Bartlet for America

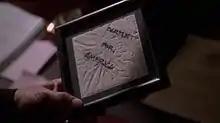
The "Bartlet for America" cocktail napkin and slogan has seen significance and reprisal beyond the episode it was featured in.

The tagline "Bartlet for America" and the napkin have seen enduring significance since the show's airing, with "Vulture" referring to the episode as, in part, "the saga of the fateful napkin". The "Nevada Independent" writes that when then-Congresswoman Jacky Rosen was "fairly certain" that she would campaign in the 2018 United States Senate election in Nevada, she asked her daughter about the prospect. She responded by writing "Rosen for Senate" on a napkin, which is currently preserved in the Rosens' home. Steve Heisler with "The A.V. Club", however, made a point of distinguishing a slogan that advertised the candidate for a people rather than an office, comparing "Bartlet for America" to "Bartlet for President". Heisler argues that in writing "Bartlet for America", Leo signaled that he thought Josiah Bartlet was the best man to strengthen the nation, and not just the best man for the presidency. A later article in "The A.V. Club" by Sonia Saraiya would argue that Bartlet's re-election campaign, as well as "Bartlet for America", served as the fictional precursor to and foundation for Barack Obama's presidential campaigns and "Obama for America".